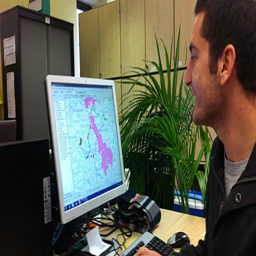
actor , volunteer environmental assistant , working on a computer in the office